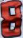
Number: 8